Liancourt Rocks dispute

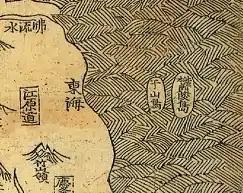
"Paldo chongdo"

The "Dongguk yeoji seungnam" (동국여지승람, "Augmented Geography Survey of the Eastern Nation (Korea)", 1481) defining Korea's territory, said that "Usando and Ulleungdo are under the jurisdiction of Uljin-hyeon of Gangwon-do as an administrative unit." It also mentions that the tree and the beach could be clearly seen on a fine day. The 1531 revision of this book includes the "Paldo chongdo" ("Map of the Eight Provinces"), showing two separate islands of Usan-do and Ulleung-do in the middle of the Sea of Japan. Usando is drawn to the west of Ulleungdo, but there is no island to the west of Ulleungdo.